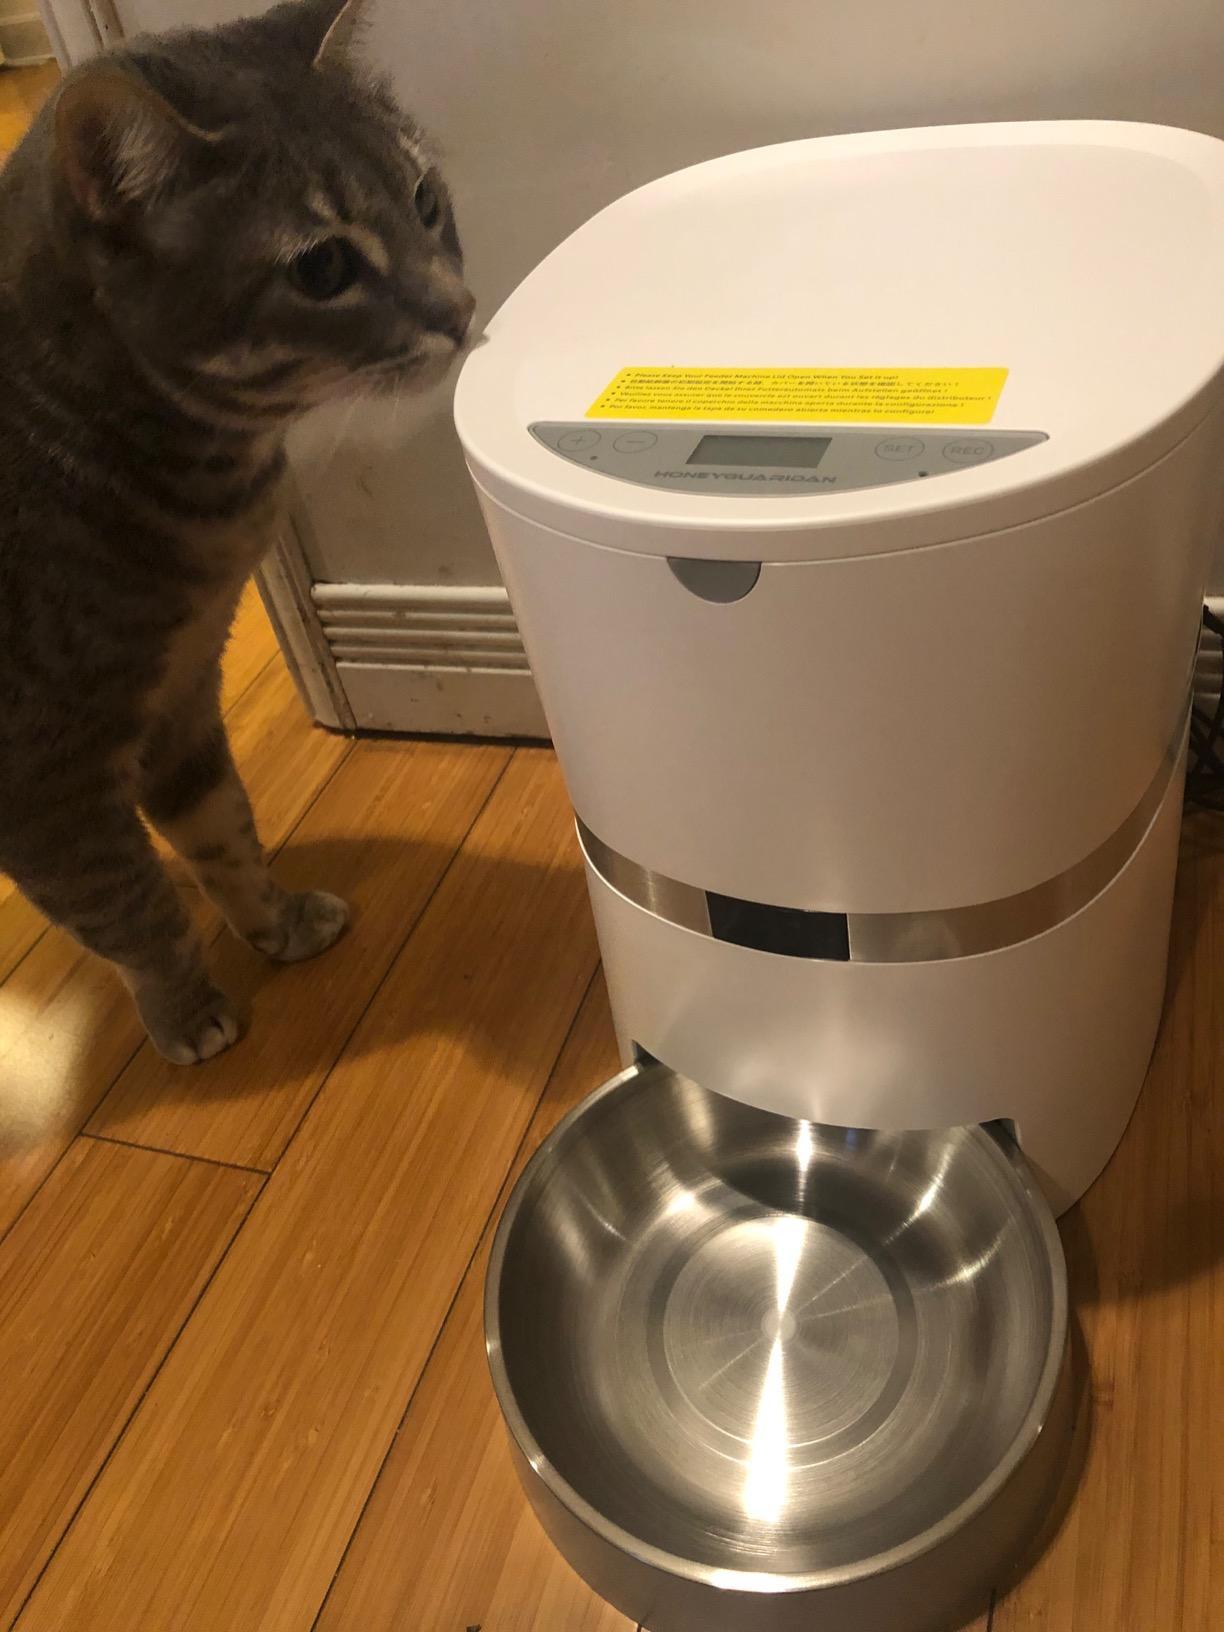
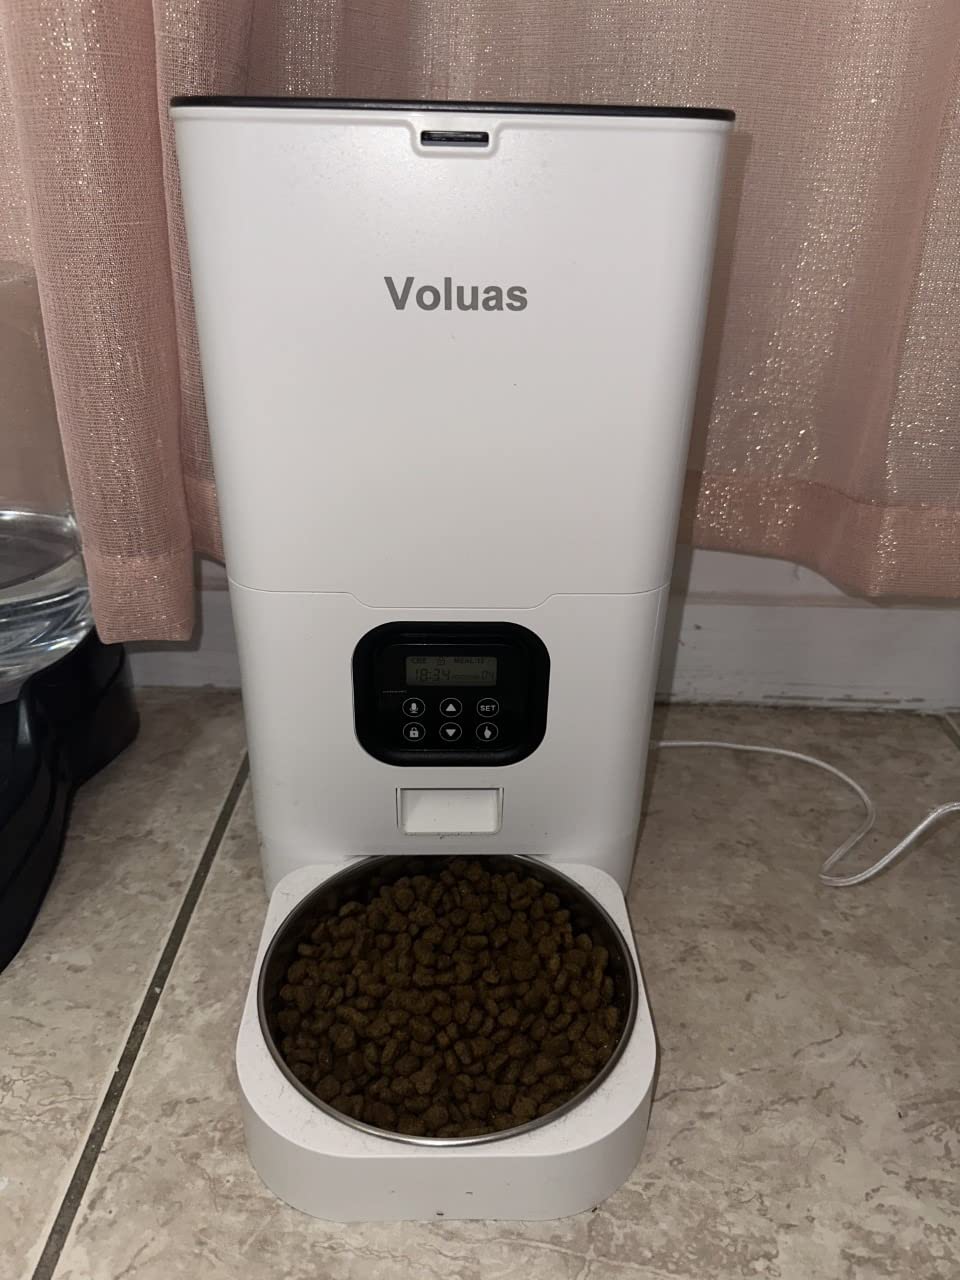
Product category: items_feeder
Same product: no